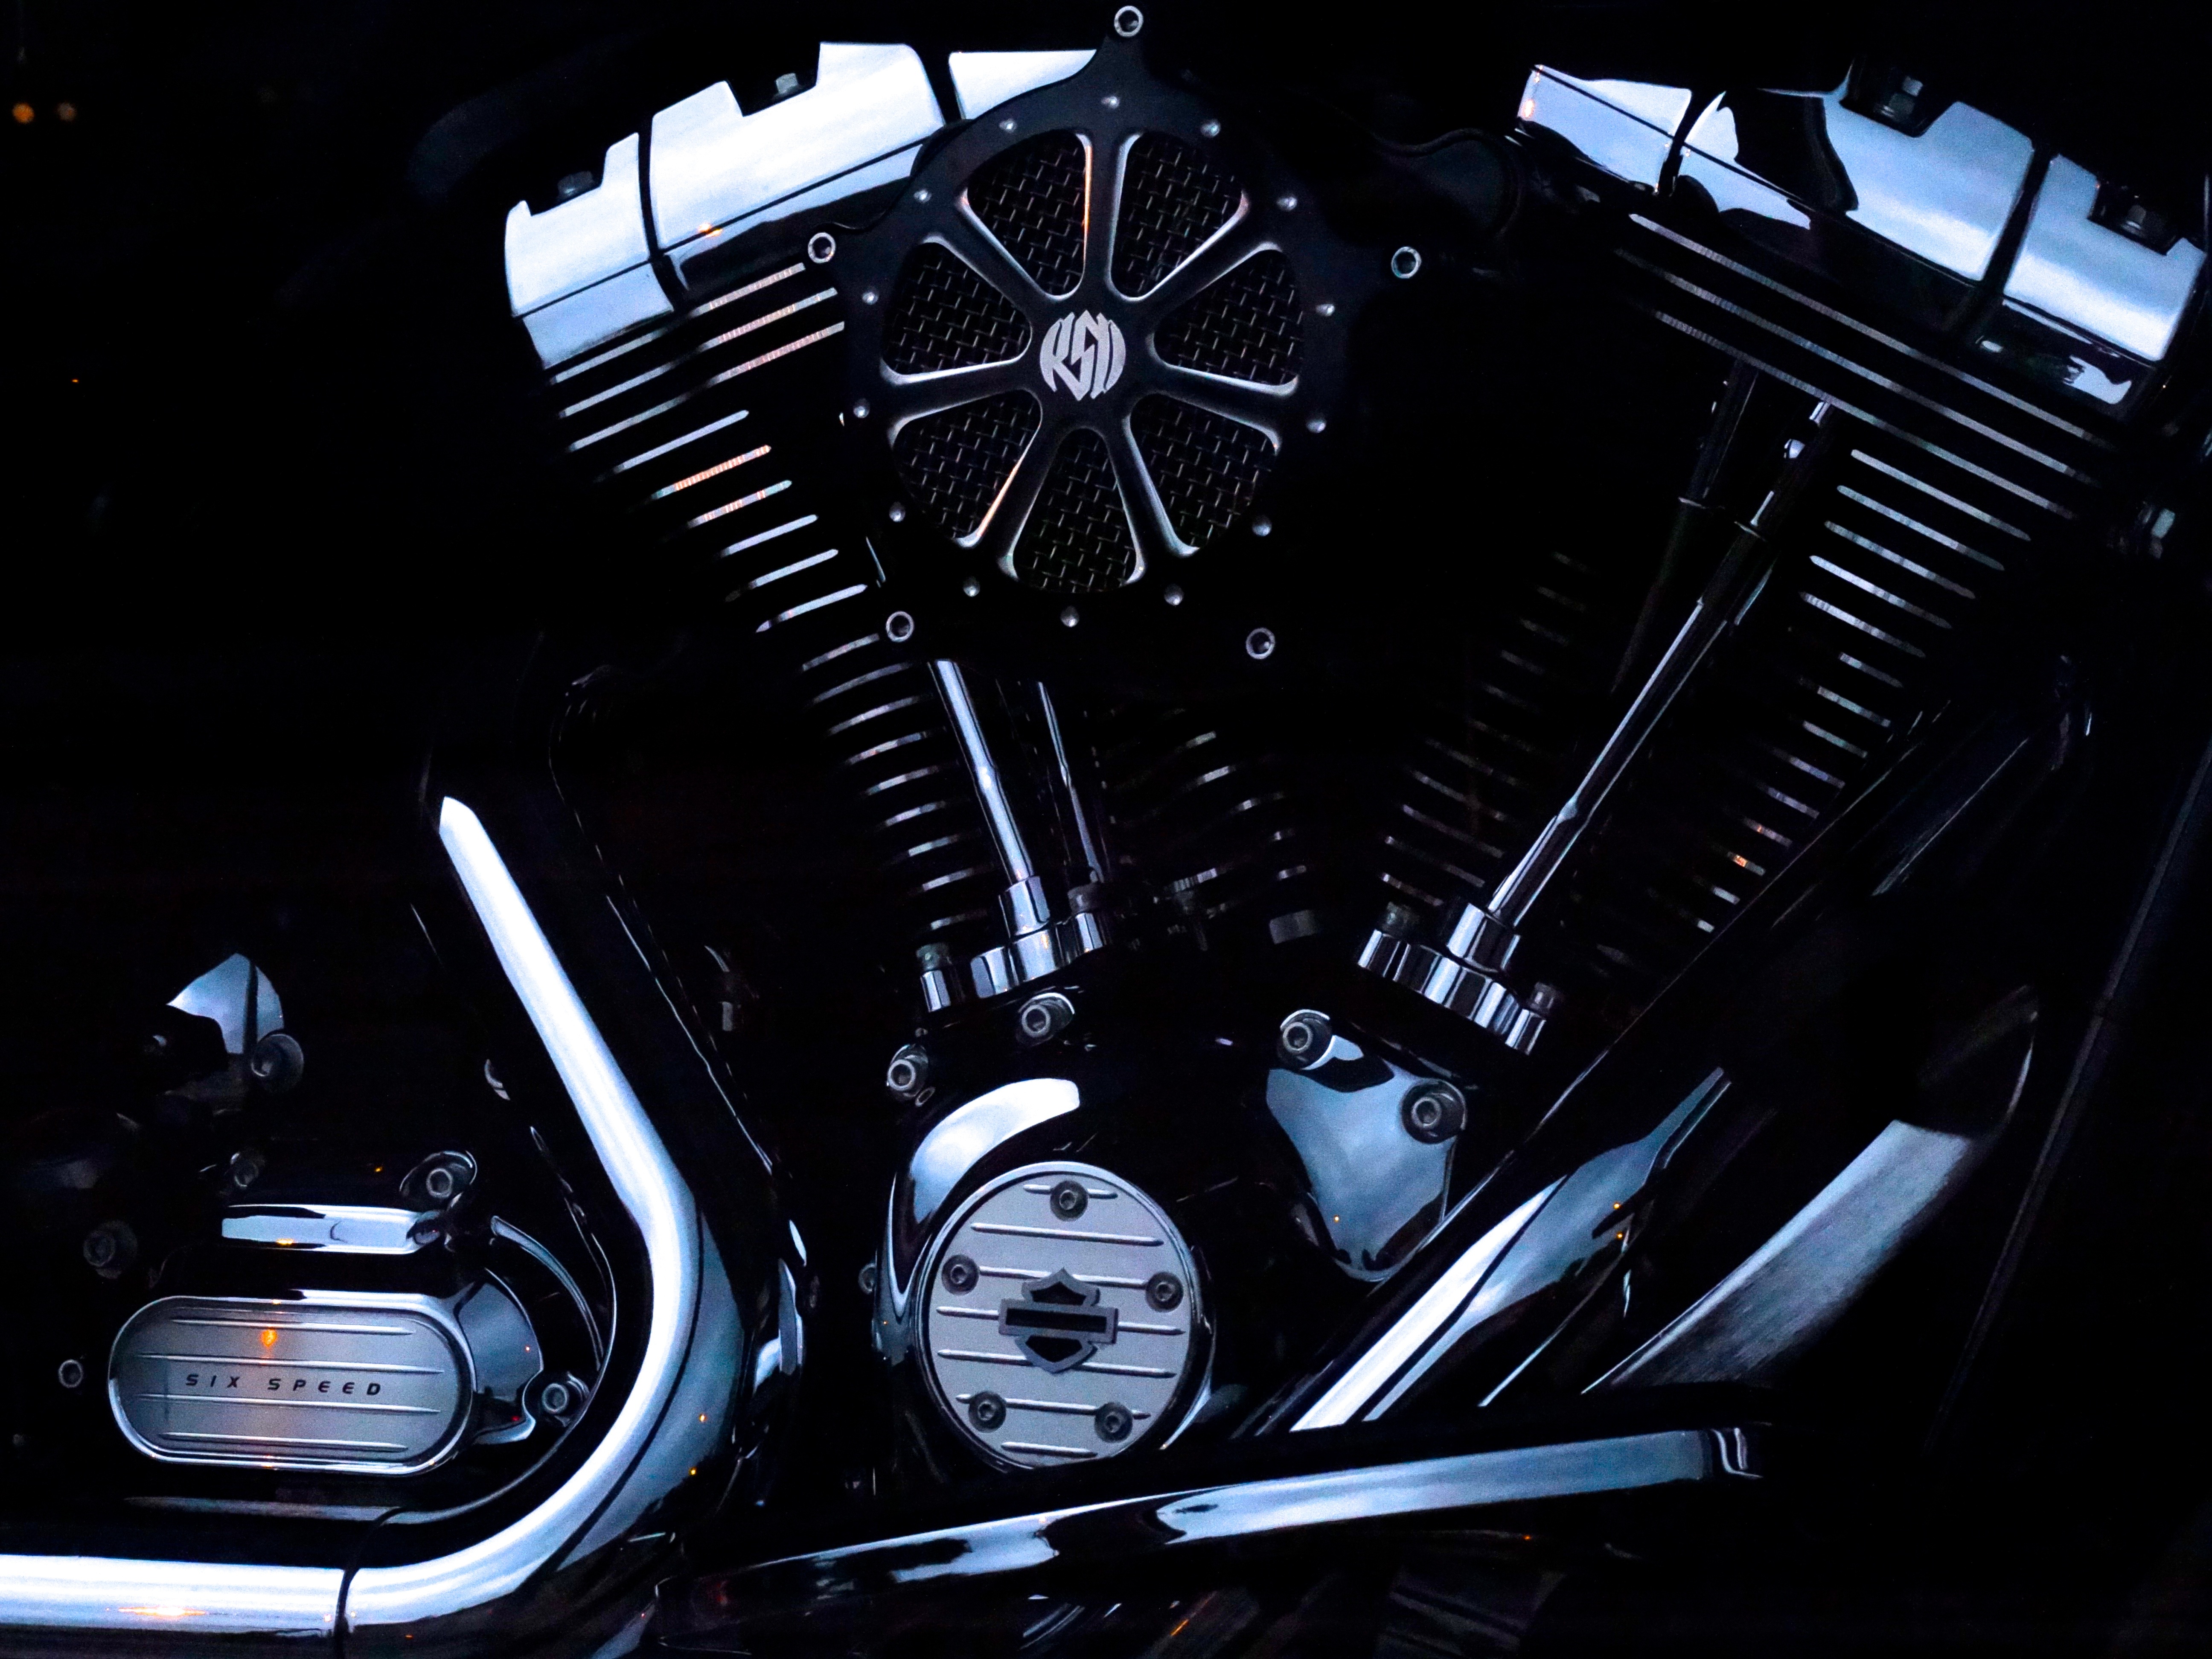
light, car, wheel, vehicle, metal, black, monochrome, chrome, engine, motor, shiny, motorcycles, harley davidson, auto show, motorcycle engine, land vehicle, automobile make, automotive exterior, automotive design